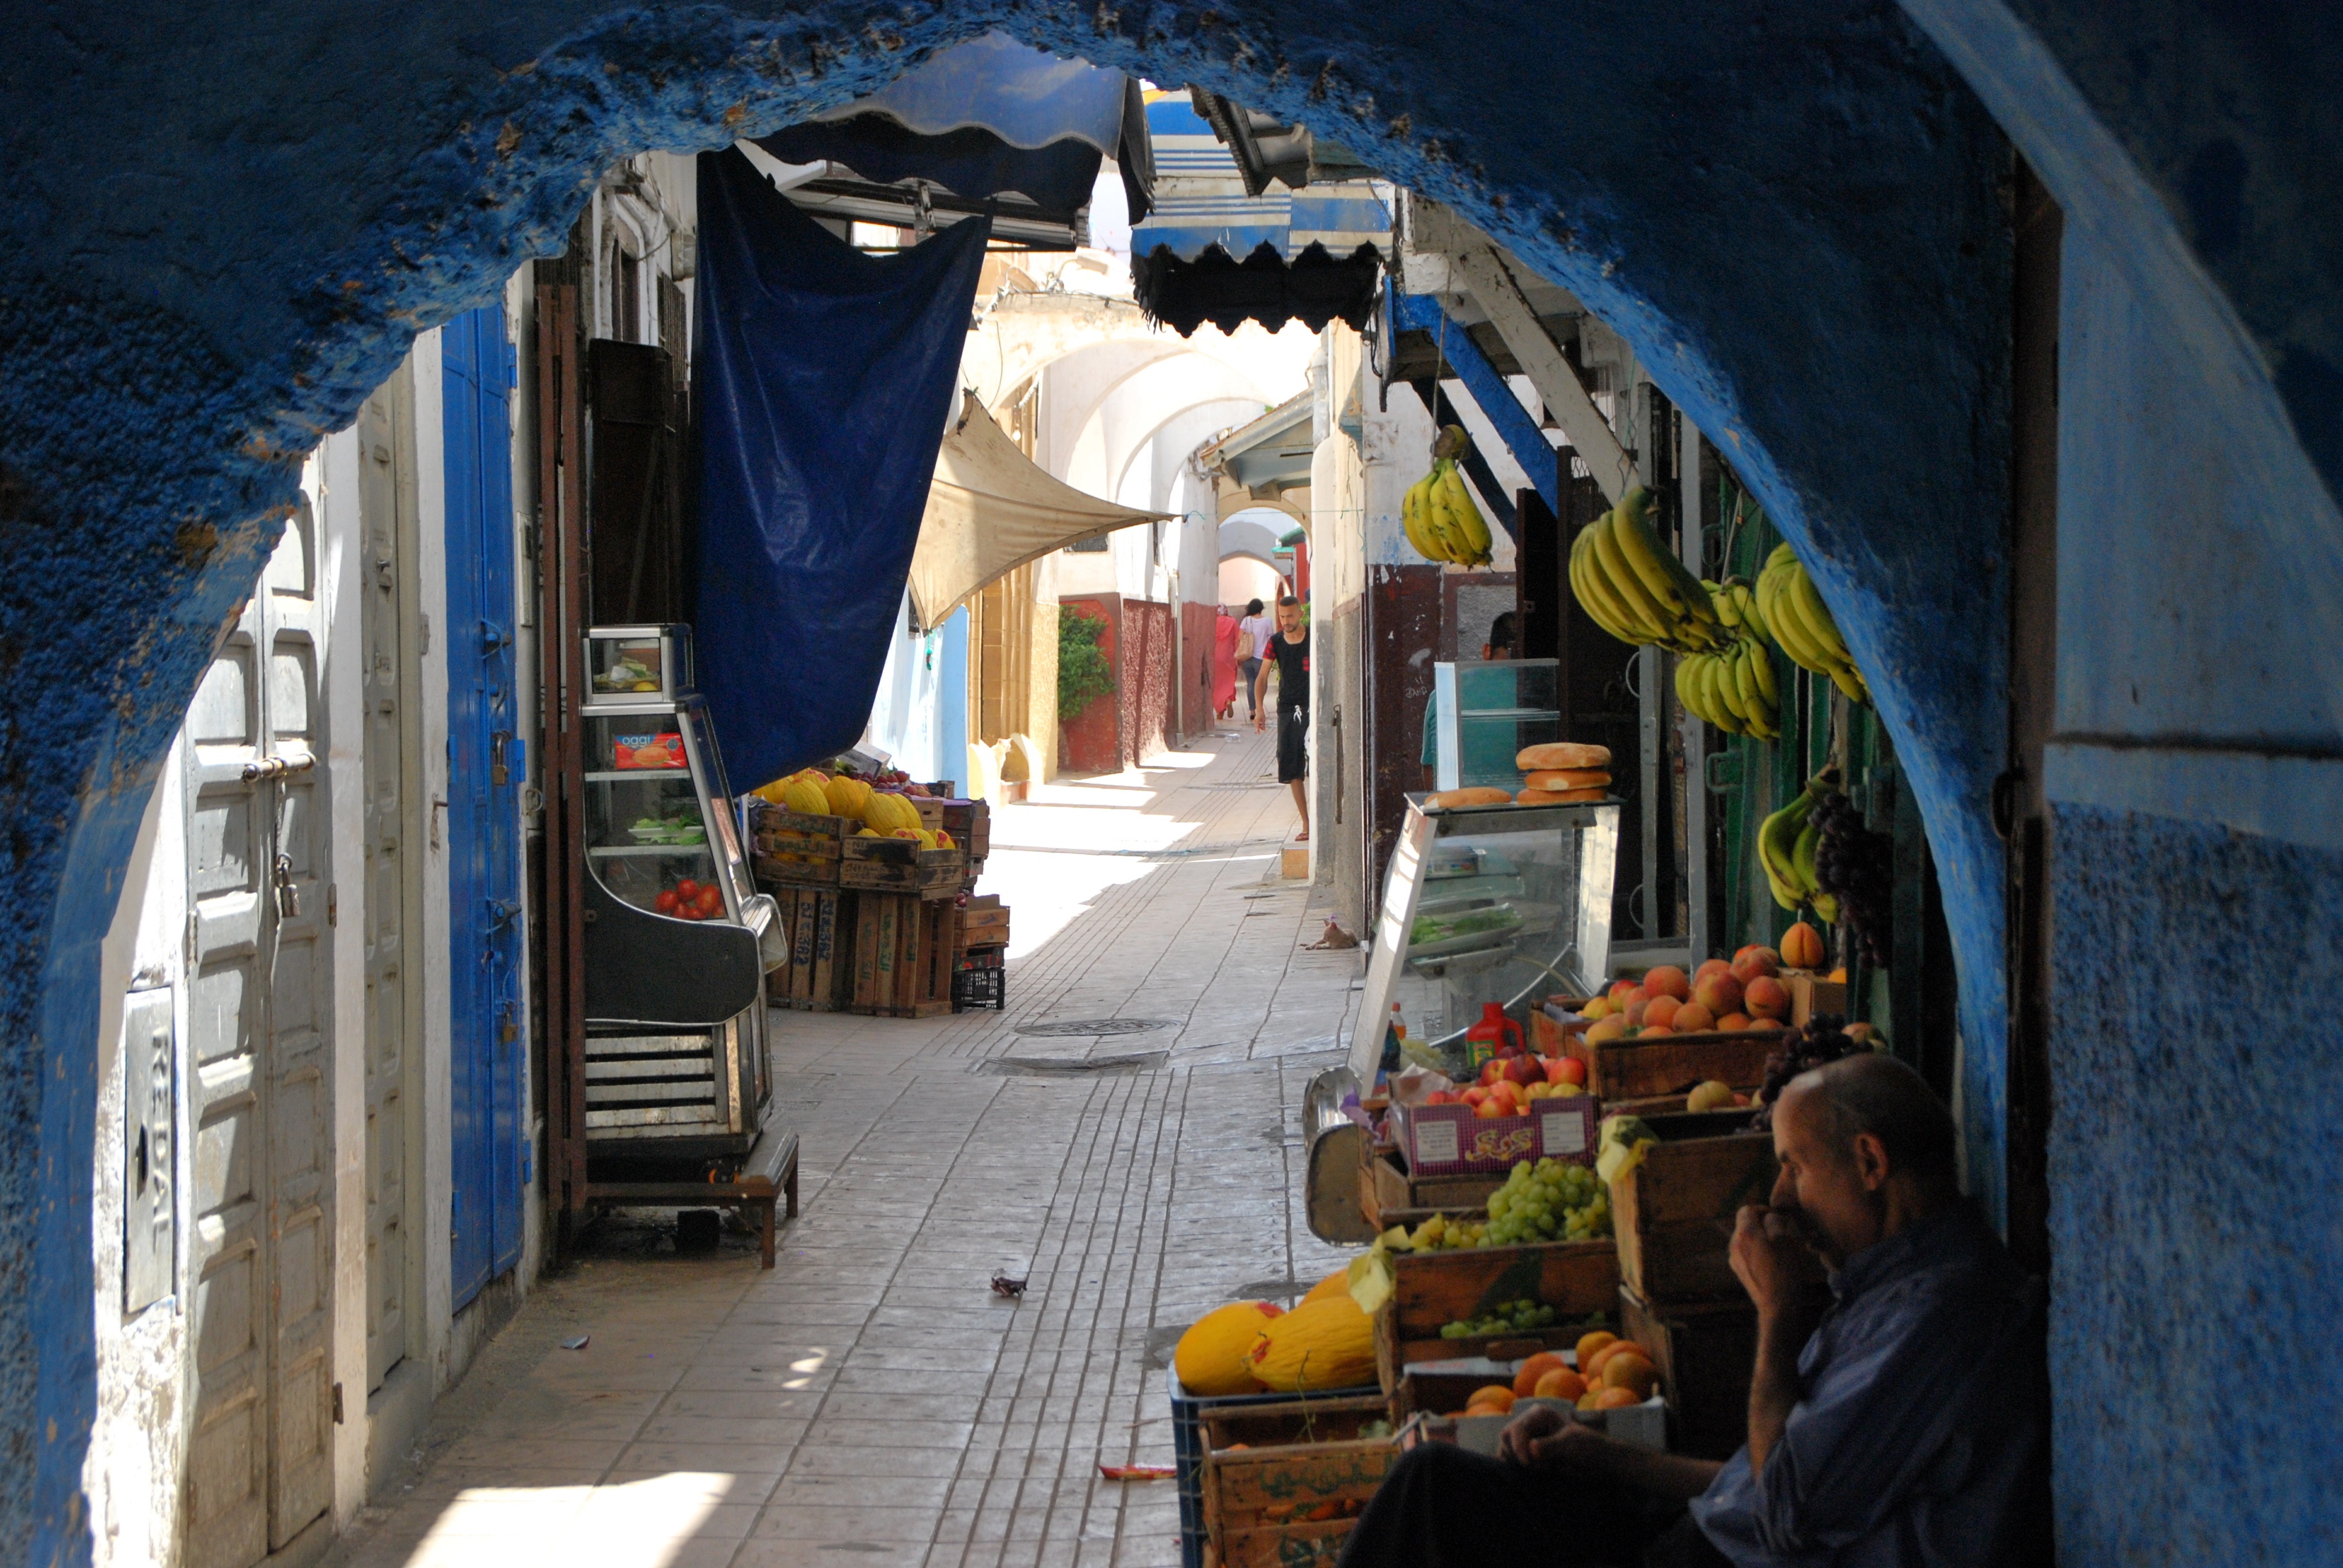
music, fruit, town, alley, city, travel, color, africa, market, business, passage, morocco, rabat, vault, dealer, orient, goods, souk, human settlement